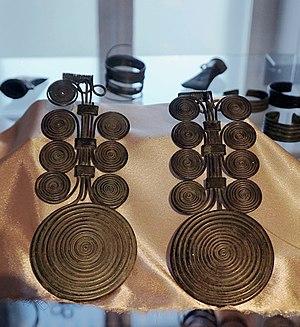
Cet article présente les faits marquants de l'histoire de la Serbie, un pays de l'Europe du sud.